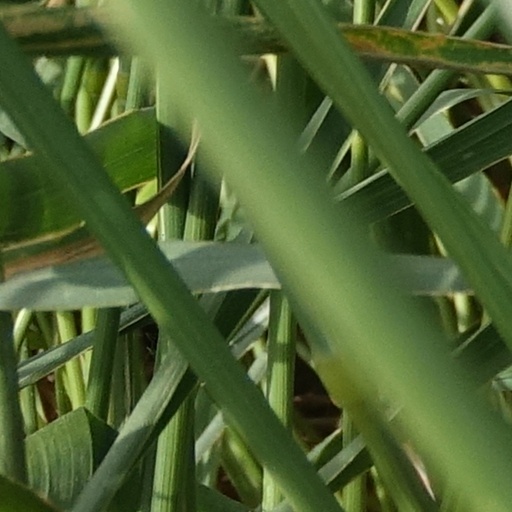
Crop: wheat